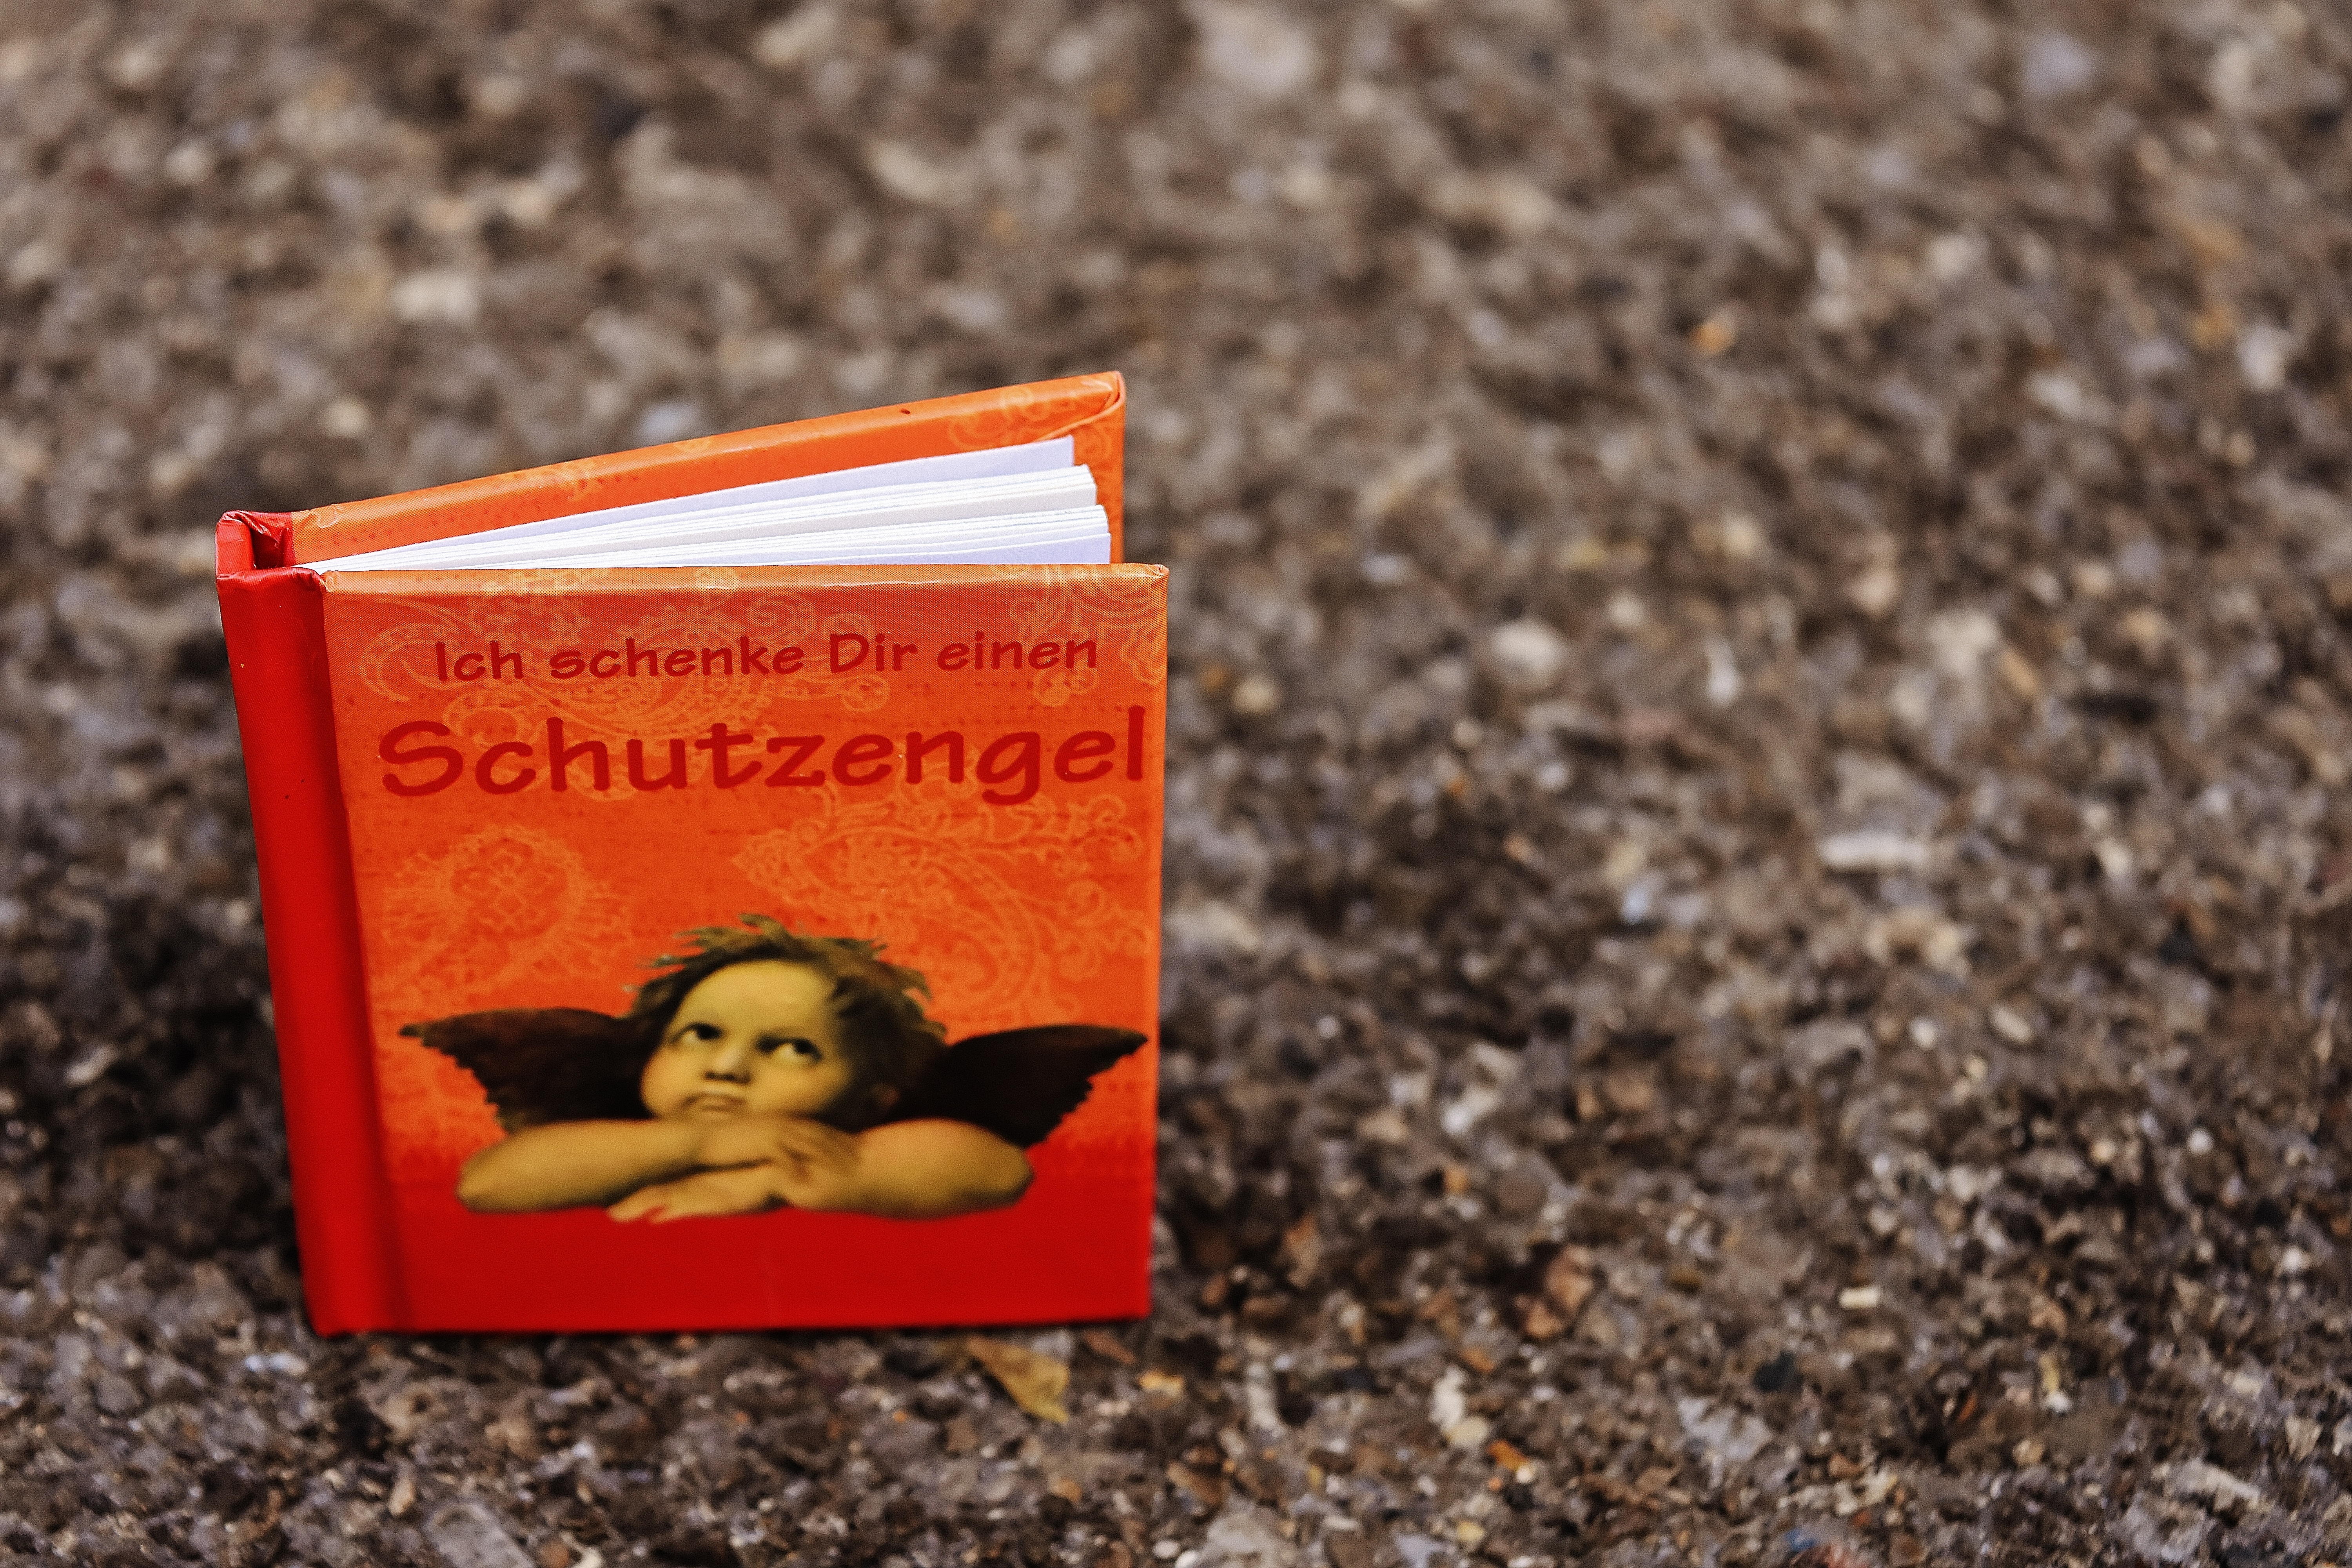
book, leaf, food, produce, soil, friendship, affection, friends, beautiful, wishes, protect, luck, greeting, greeting card, flavor, guardian angel, rather